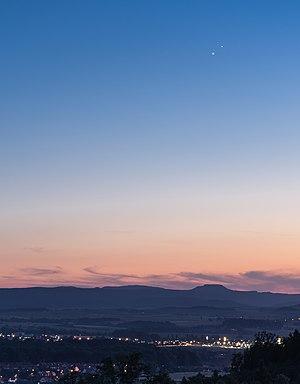
Conjonction entre Vénus et Jupiter observée le 1er juillet 2015 à Kłodzko (Basse-Silésie), au crépuscule.